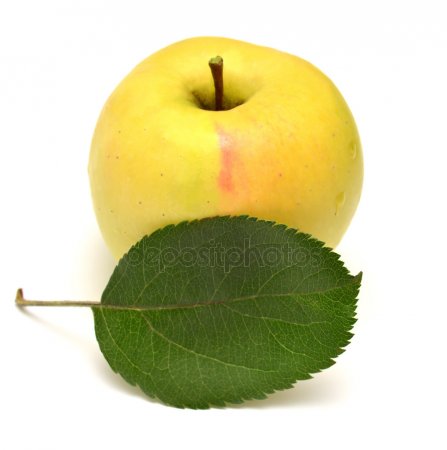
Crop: apple
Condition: healthy